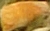
Label: Wheat___Brown_Rust